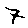
Label: 7